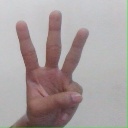
अक्षर: व